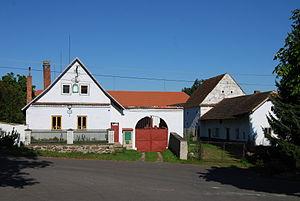
Stehlovice est une commune du district de Písek, dans la région de Bohême-du-Sud, en République tchèque. Sa population s'élevait à 100 habitants en 2017.